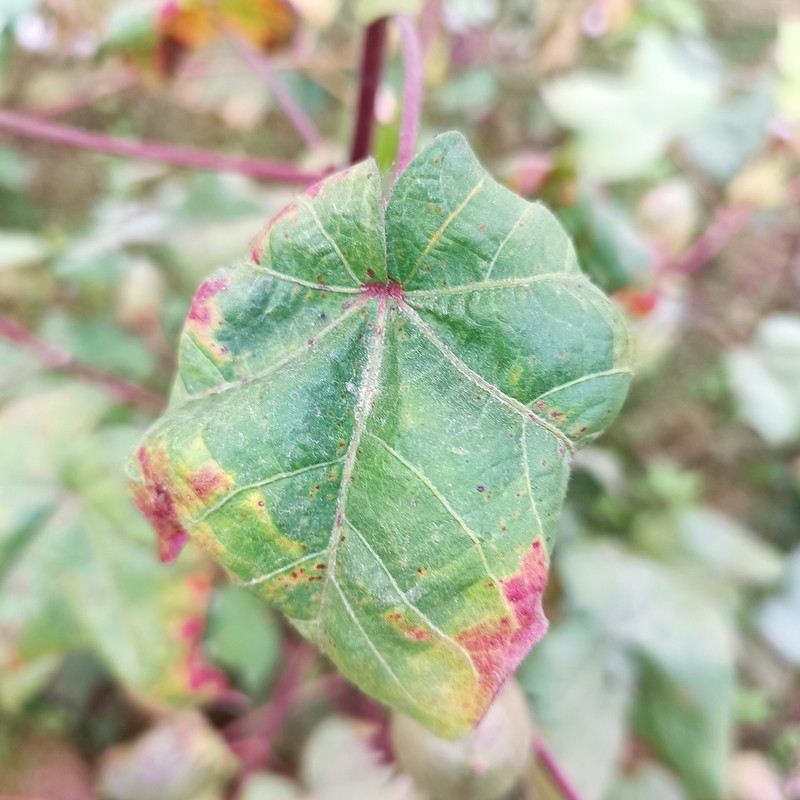
Label: Leaf Redding